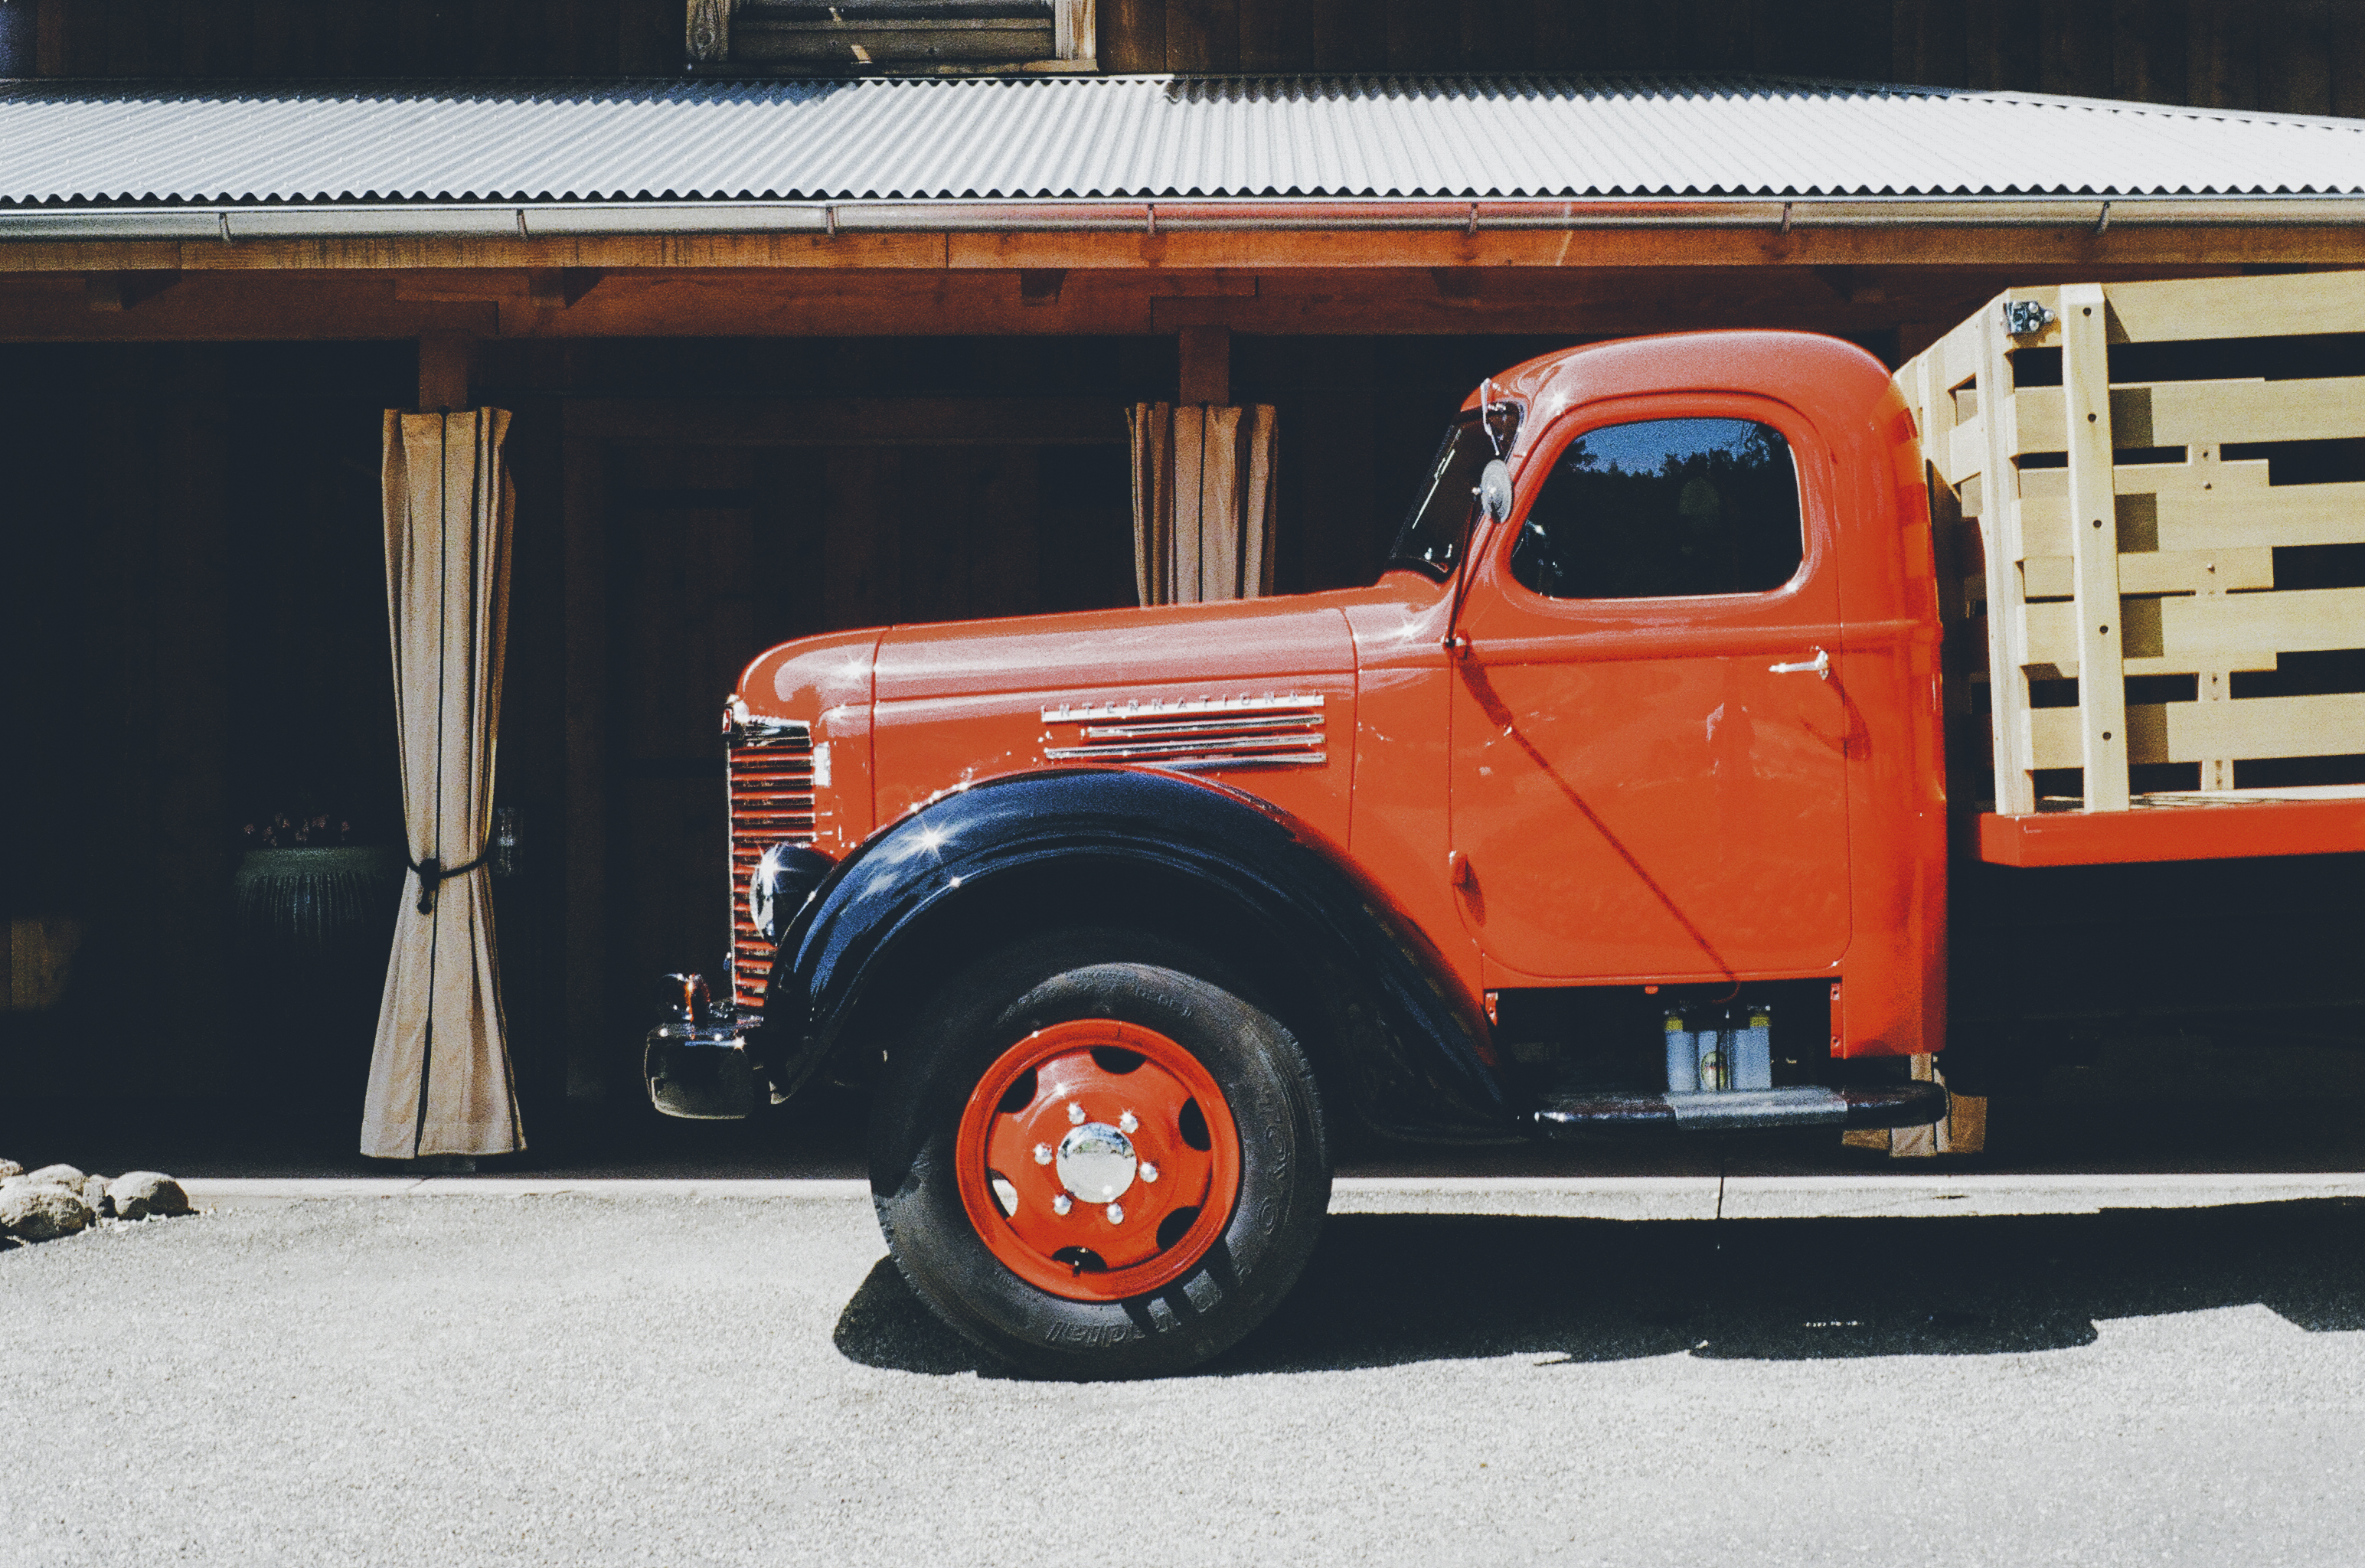
car, vintage, wheel, old, transport, truck, vehicle, motor vehicle, lorry, classic, antique car, pickup truck, hot rod, land vehicle, automobile make, fire apparatus